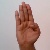
The image shows a hand gesture representing the letter 'B' in Indian Sign Language.